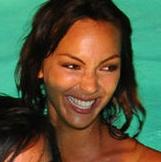
Age: 24